Mahira Khan

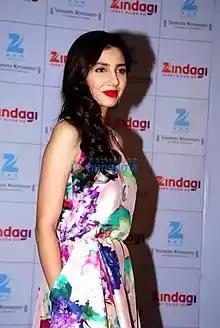
Khan at an event for Zindagi TV in 2016

Khan next appeared in the Sarmad Khoosat-directed drama serial "Humsafar". Both the drama and Khan received positive reviews from critics. The drama series was also aired on "Zindagi" and was a success in India. It earned her a Lux Style Award for Satellite Best TV Actress and a Hum Award for Best Onscreen Couple. In 2013, she played the role in the Sarmad Khoosat-directed "Shehr-e-Zaat". The drama earned her Best Actress Awards from the Pakistan Media Awards and Hum Awards. From 2013 to 2014, she hosted "TUC The Lighter Side of Life", a talk show.